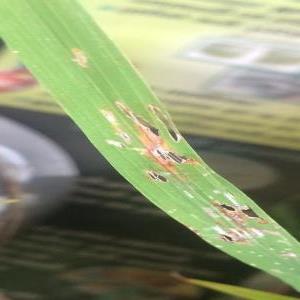
Disease: Blast